Ice Cream in the Cupboard

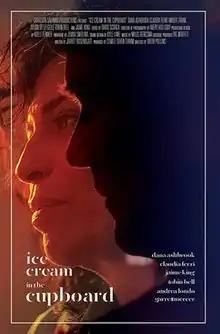
Film poster

Ice Cream in the Cupboard is a 2019 American independent biographical romantic drama film directed by Drew Pollins and starring Dana Ashbrook, Claudia Ferri, Jaime King, Tobin Bell, Andrea Londo and Garrett Mercer. It is based on the book by Pat Moffett. The film premiered at the 2019 Rhode Island International Film Festival, where it won Best Feature Film – Narrative.